Hallie Champlin Fenton

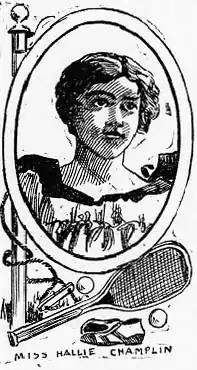
Drawing of Hallie Champlin (1900)

Hallie Elizabeth Champlin Hyde Fenton (October 1, 1872 – December 19, 1935) was an American tennis player and painter.